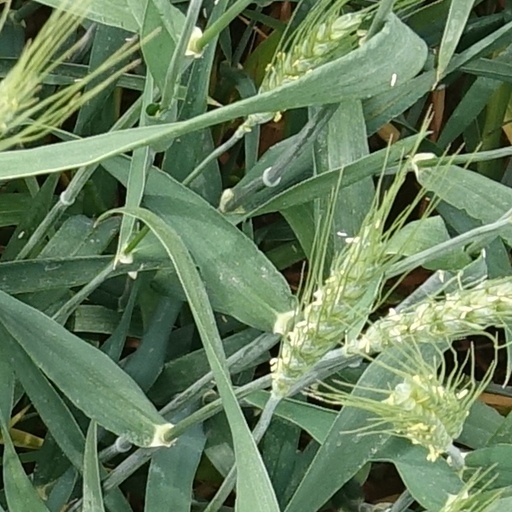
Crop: wheat